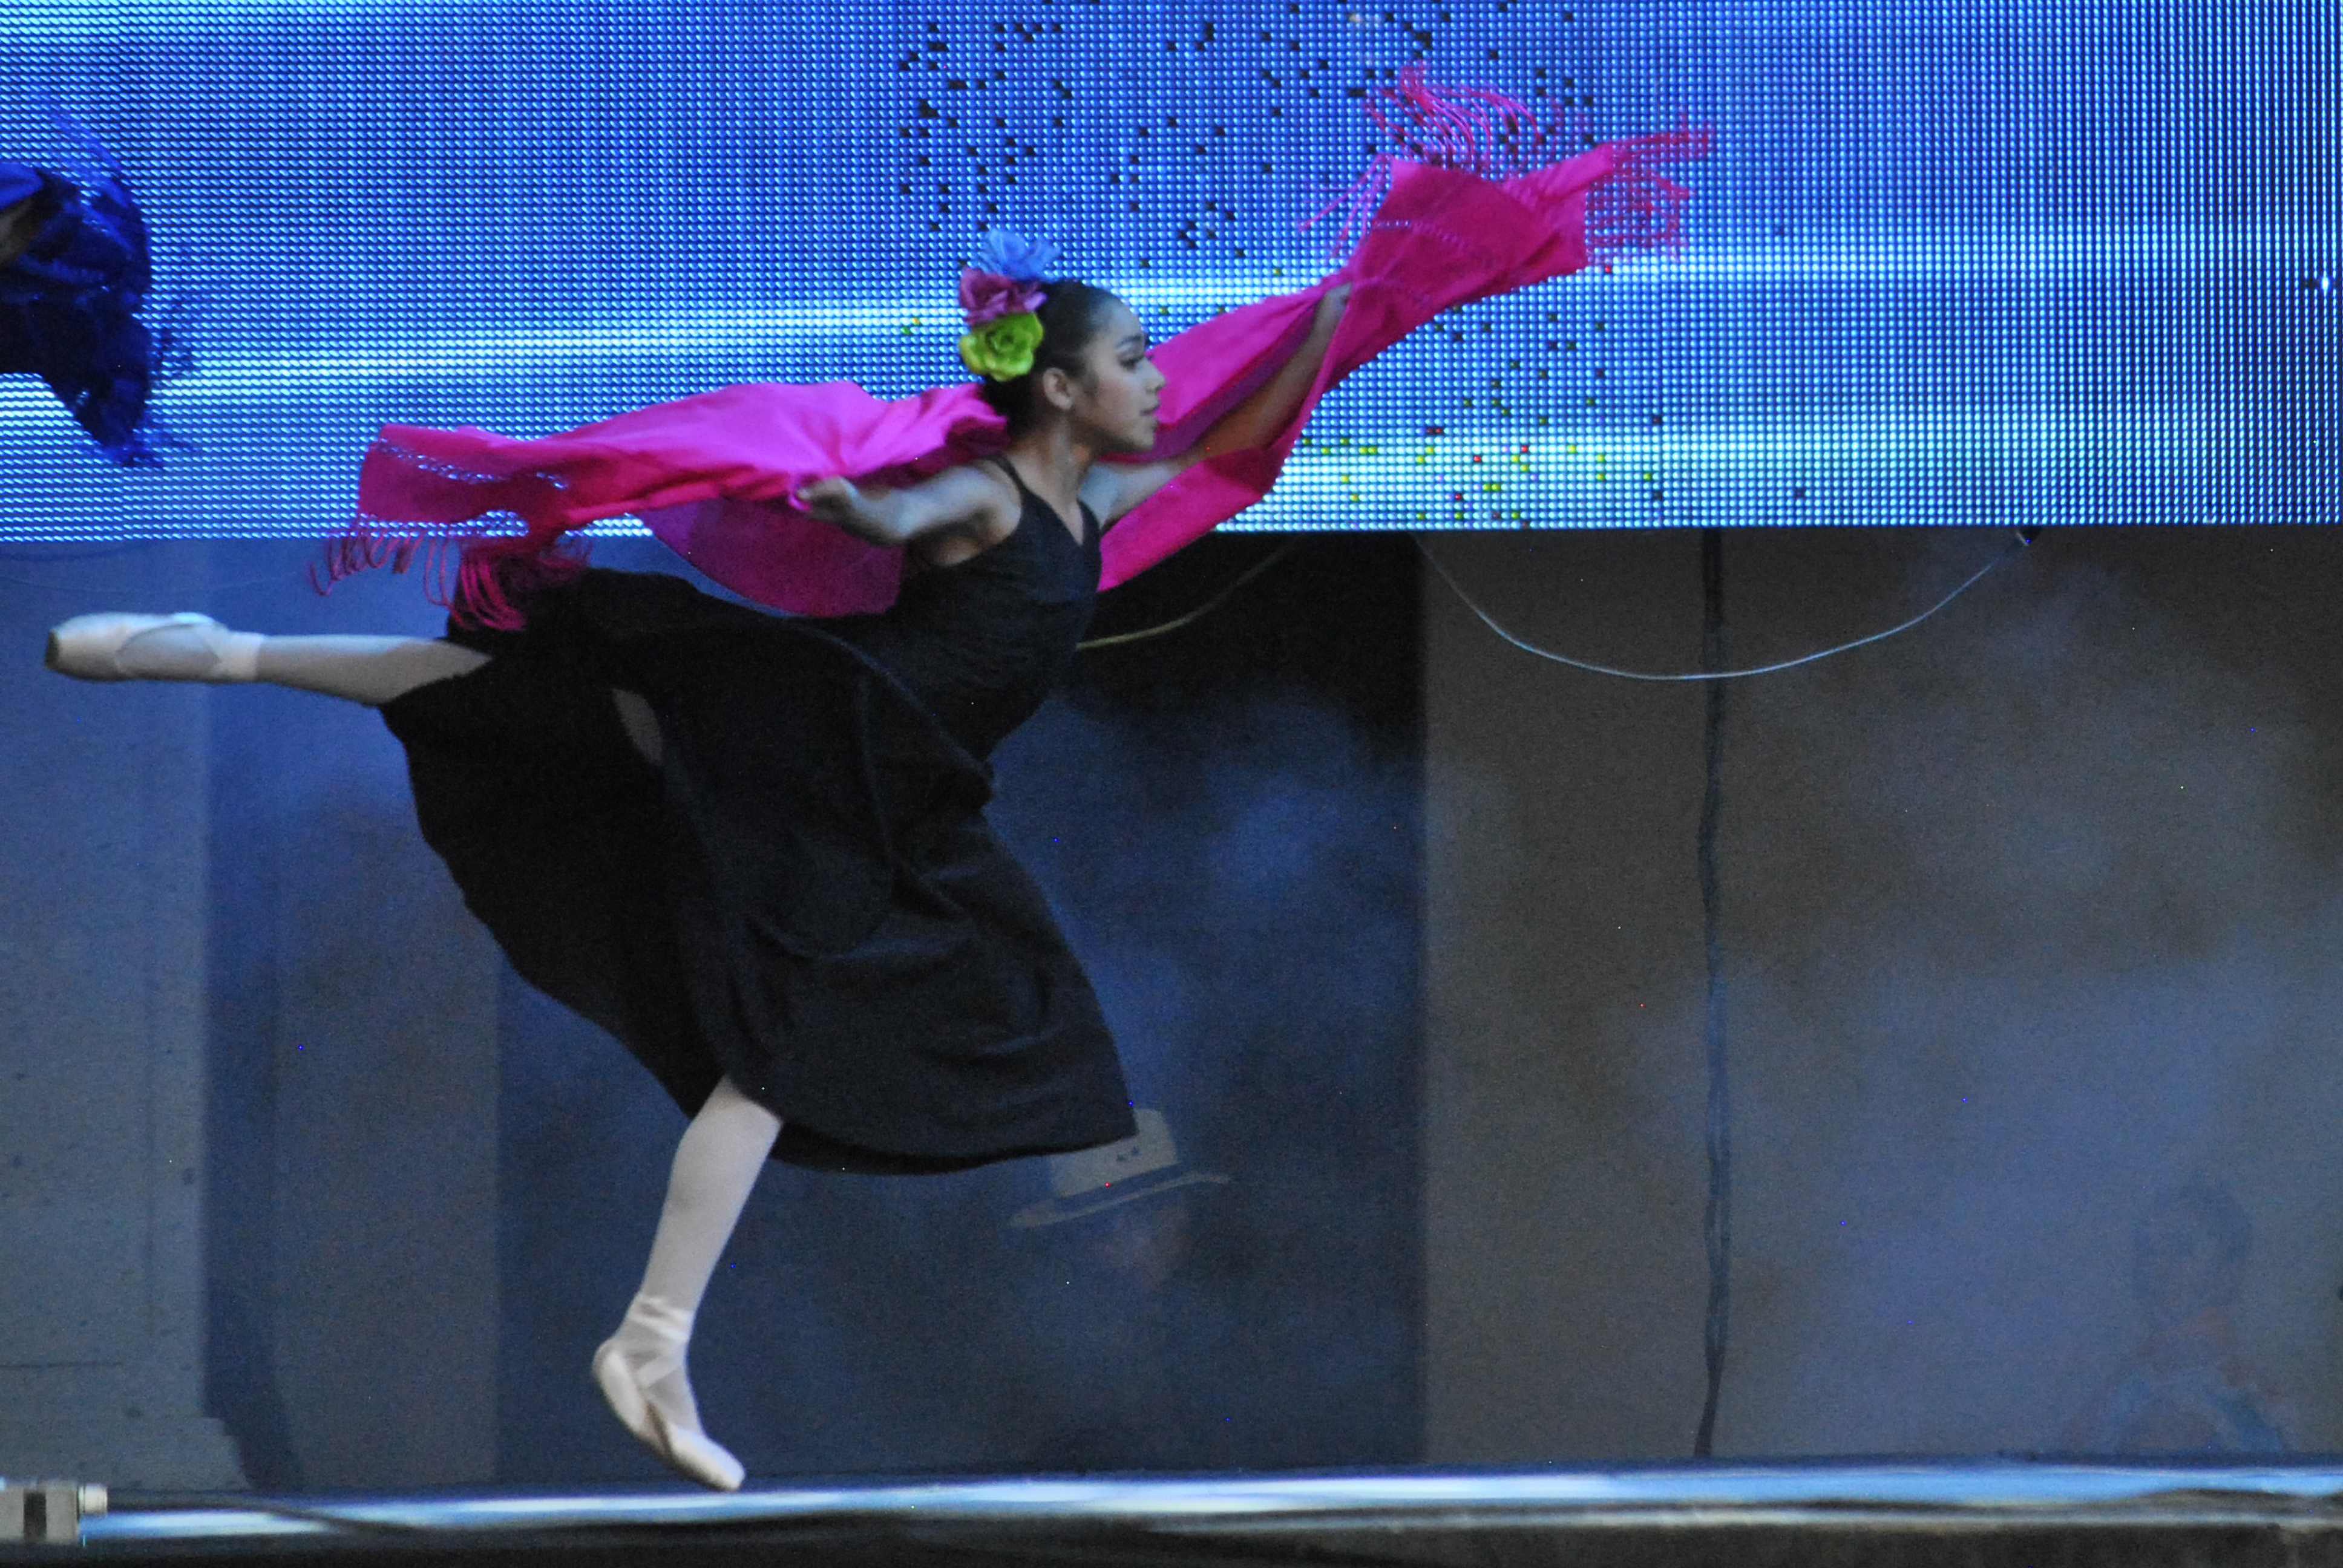
dancer, mexico, color, tradition, mexican party, ballet, frida, leg, dance, dress, performing arts, entertainment, choreography, Athletic dance move, performance art, event, art, magenta, electric blue, fashion design, sports, artist, competition, stage, public event, performance, concert dance, fun, fictional character, costume, heater, display device, animation, costume design, music, acrobatics, musical theatre